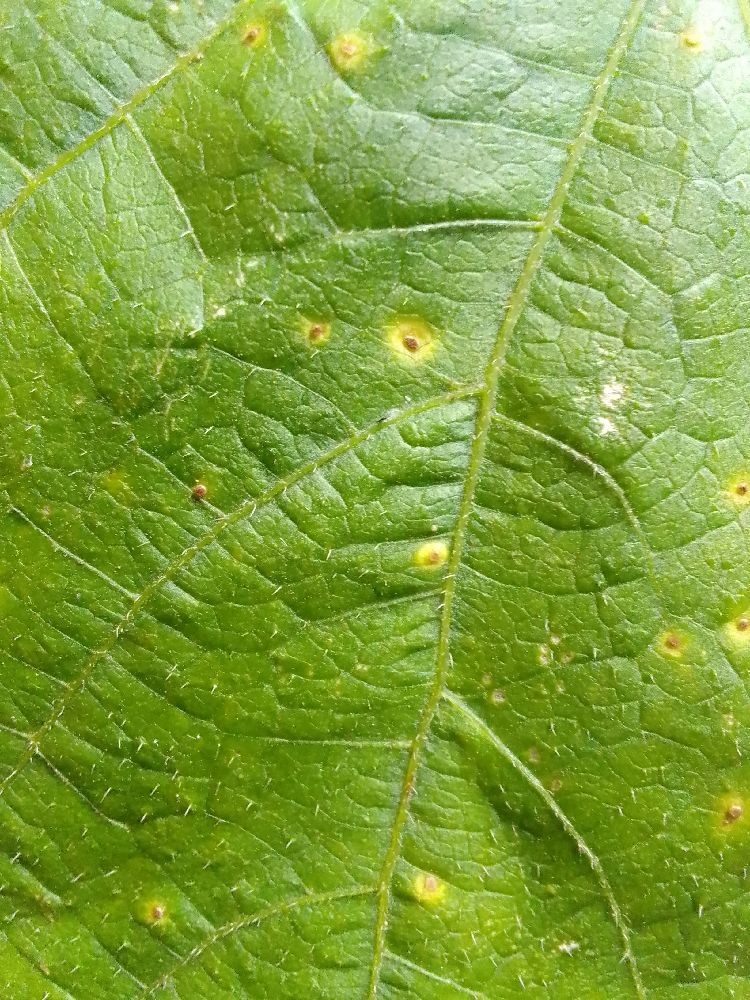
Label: rust